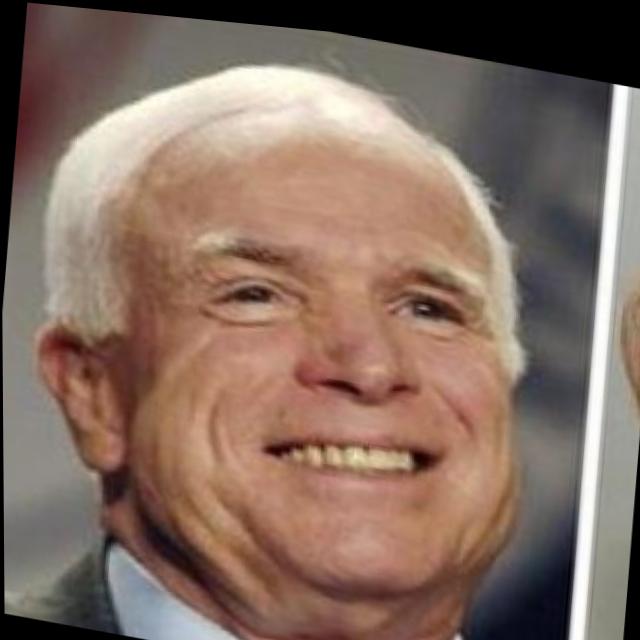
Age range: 45-64